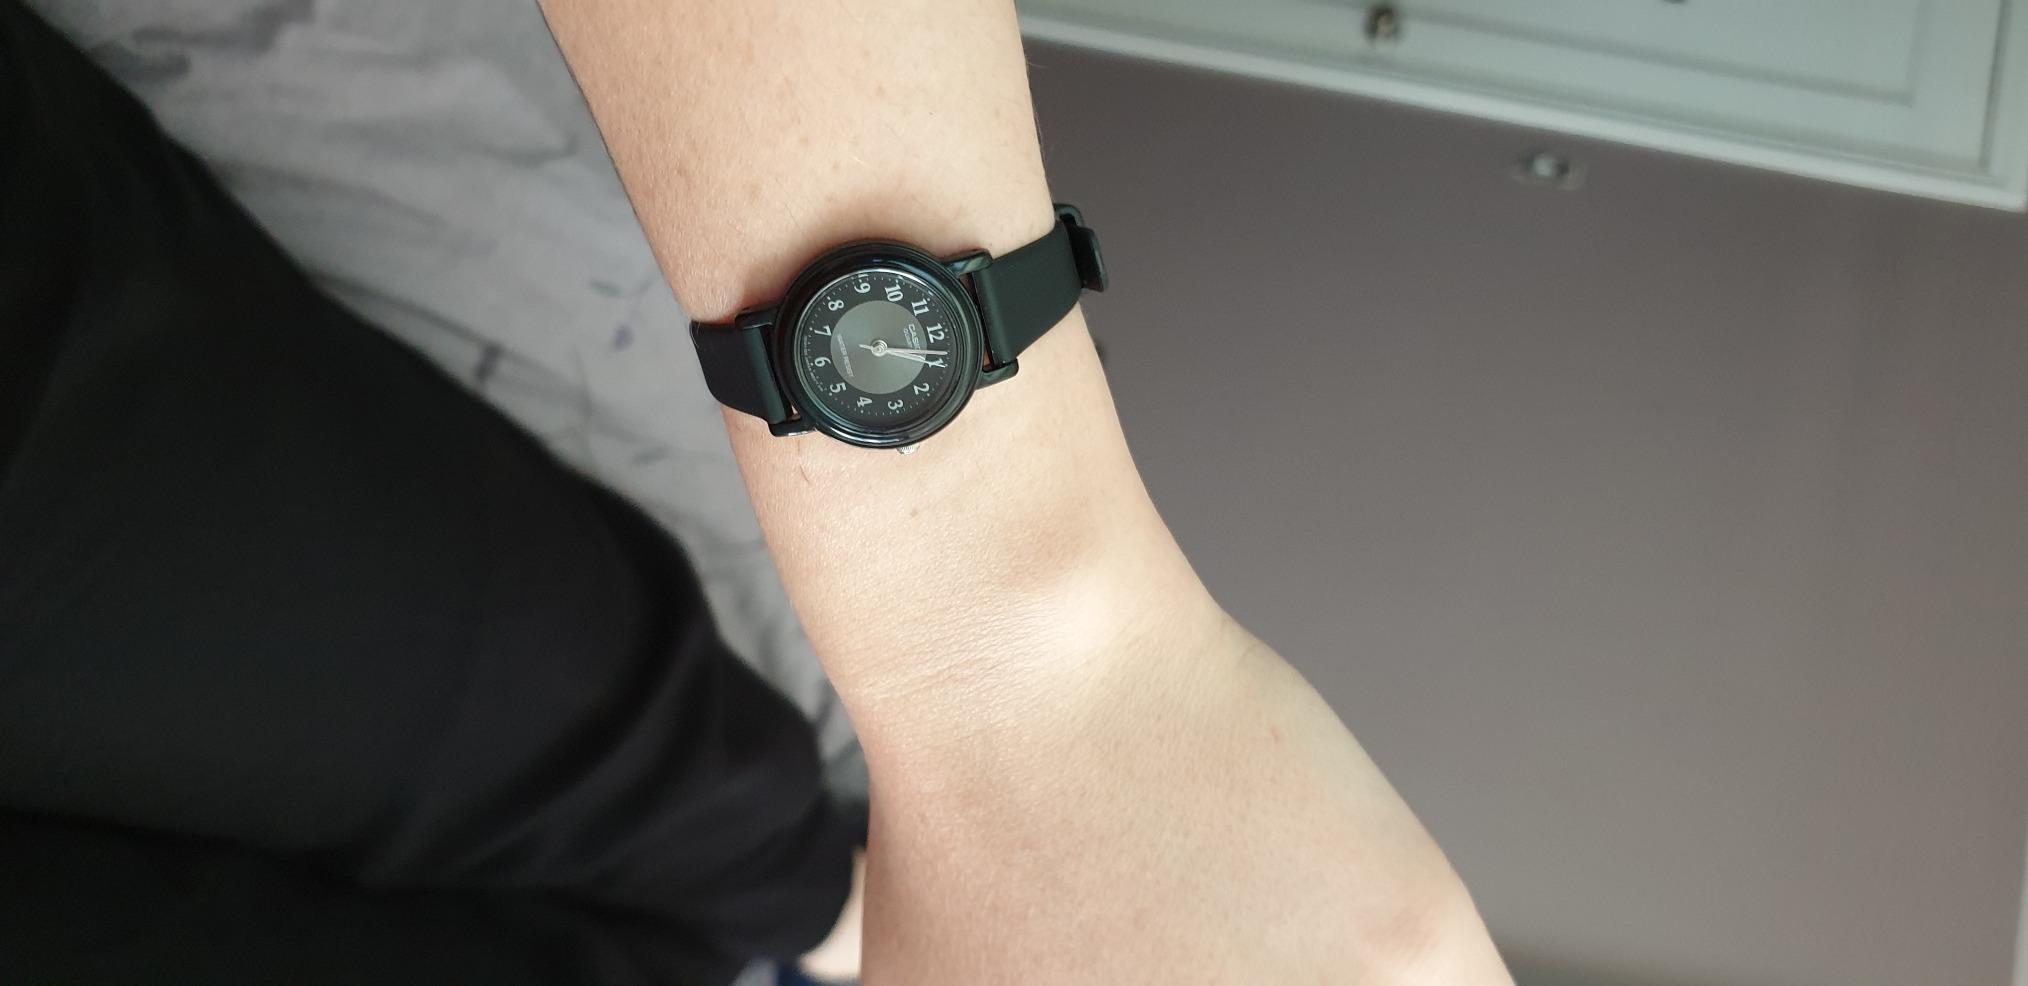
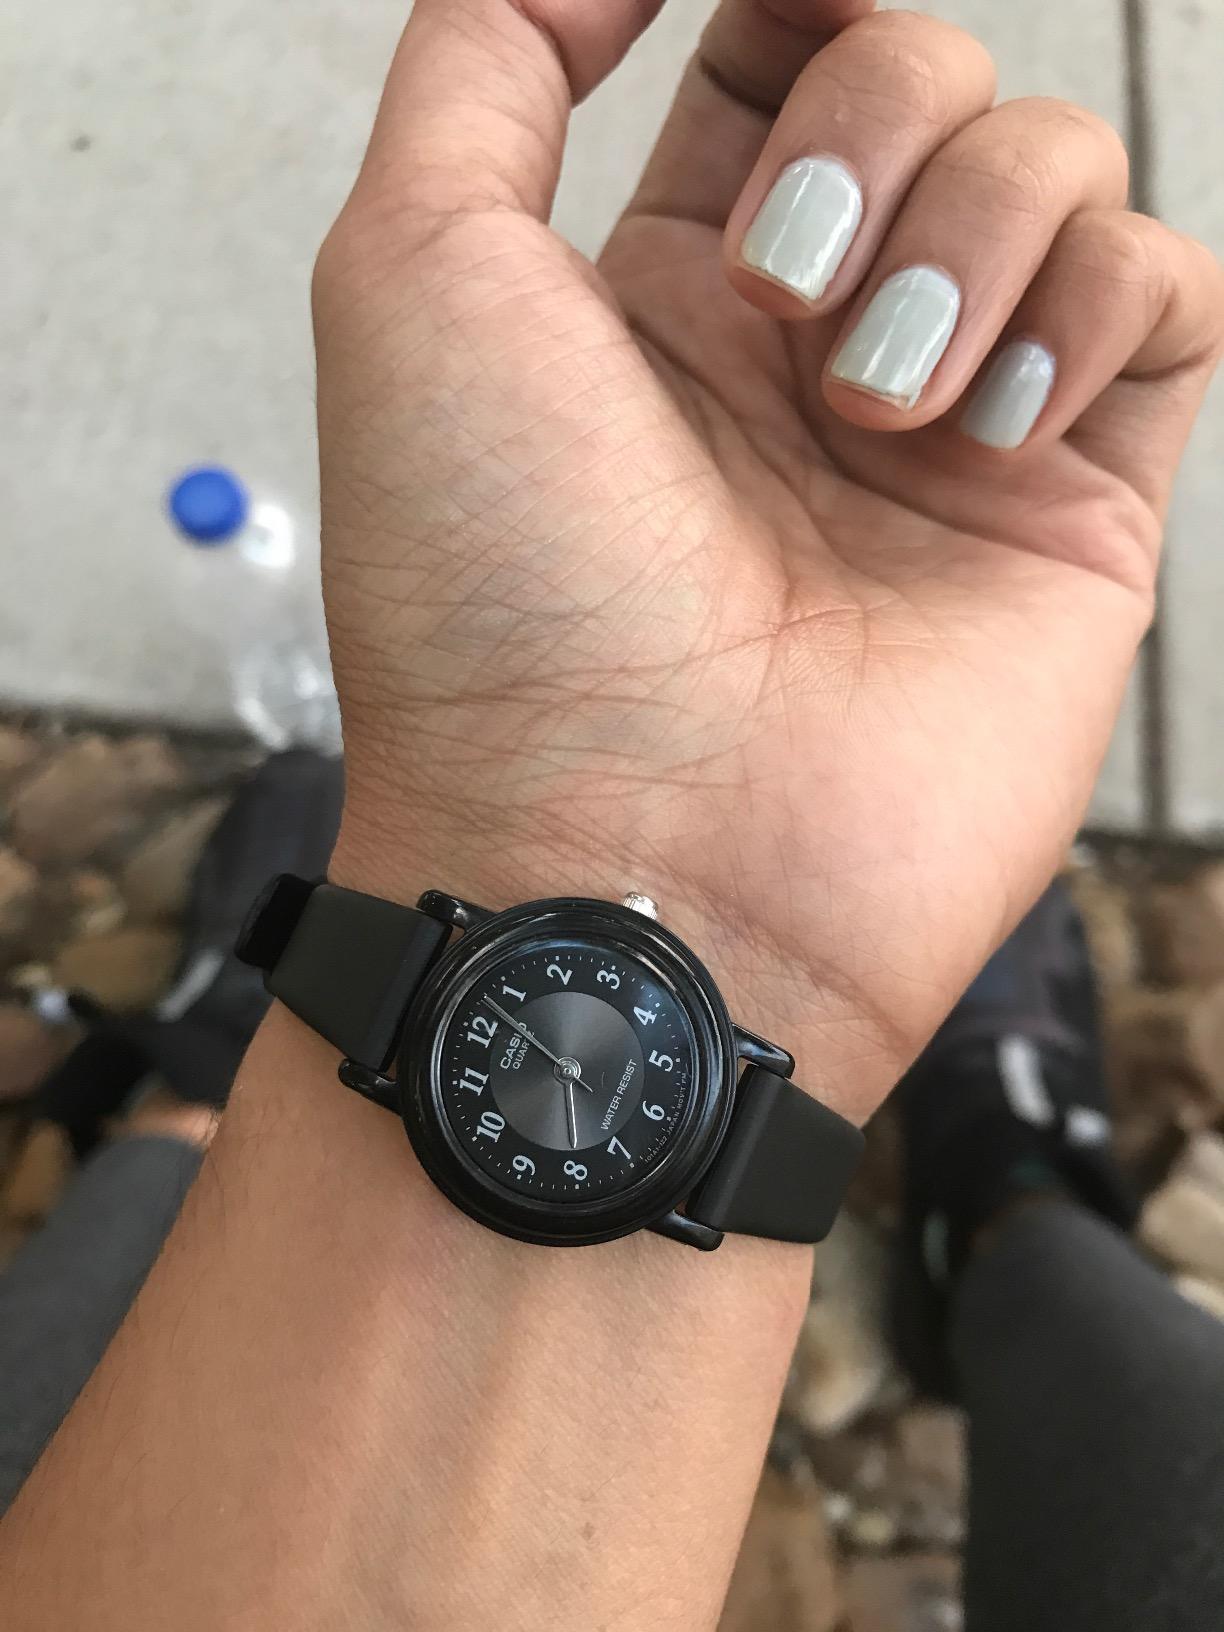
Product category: accessories_watch
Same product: yes